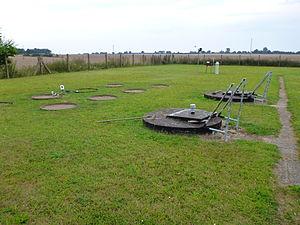
Un lysimètre est un dispositif permettant d’étudier et de mesurer l’évolution de l’eau dans un sol naturel, agricole, forestier, expérimental, pollué ou dans un écotron. Le mot lysimètre décrit différents appareils, qui ont cependant en commun d’analyser les interactions Eau-Sol-Vivant, la part du vivant pouvant être limitée aux végétaux, ou incluant la microfaune et flore du sol, selon les cas. Lorsqu'il s'agit de mesurer uniquement l'évaporation des sols avec couverture végétale, on doit utiliser le terme « évapotranspiromètre ». Dans ce cas, le bac est muni d'un appareil de mesure des quantités d'eau ajoutées et perdues par évapotranspiration.